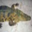
Label: crocodile